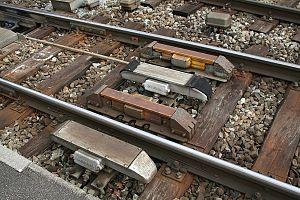
ZUB 121 est un système de sécurité ferroviaire utilisé en Suisse. Il est utilisé dans les zones proches des signaux ou dans les espaces où la vitesse doit être régulée de façon à éviter les situations dangereuses. Il agit en cas de non-respect de la signalisation par le conducteur.